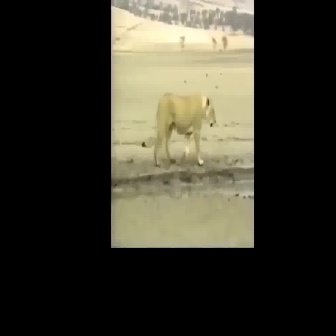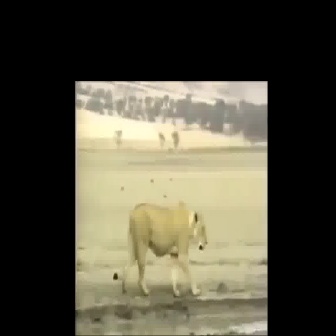
  Please identify the target specified by the bounding box [140,92,216,167] in the first image and locate it in the second image. Return the coordinates in [x_min,y_min,x_max,y_max] format.
Answer: [113,202,208,297]